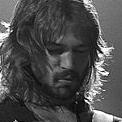
Age: 27